Wiyot Tribe

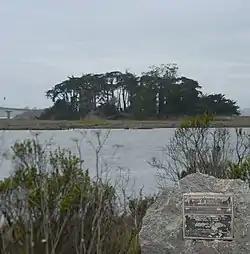
Indian Island, California

Prior to European contact, Wiyot people numbered approximately 2,000. They first encountered Europeans in 1802. Non-native settlers overran Wiyote lands during the California Gold Rush that started in 1849. Wiyots were killed in the Rogue River Indian War in 1852.